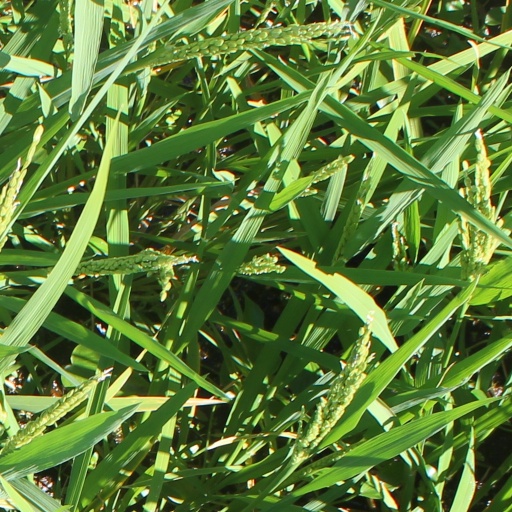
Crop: rice